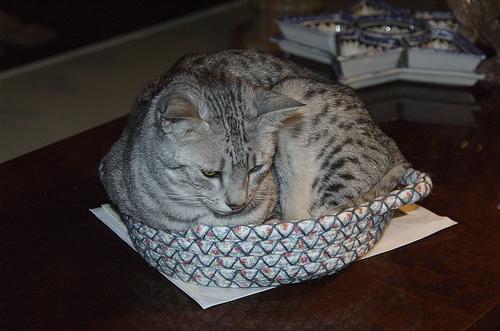
Breed: Egyptian Mau